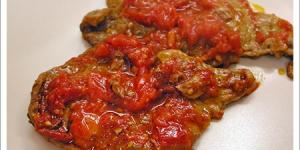
bifes a la pizzaiola de carne de cuadril